Tino Folgar

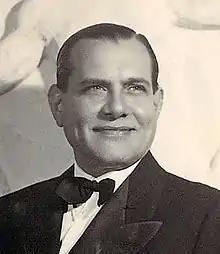
Tino Folgar

Tino Folgar (1892–1982) was a Spanish operatic tenor, primarily active in Spain and Italy.